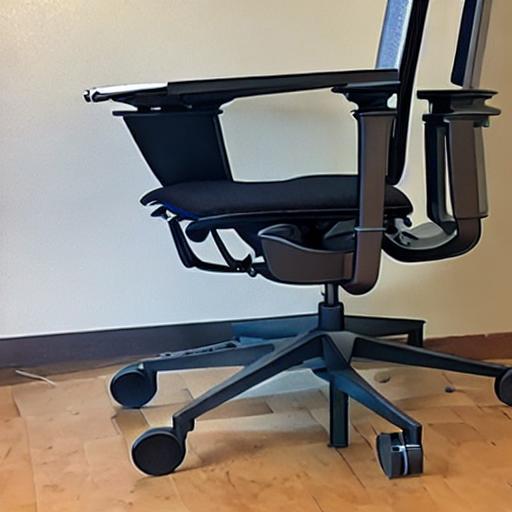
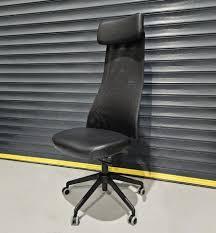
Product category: items_chair
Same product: no